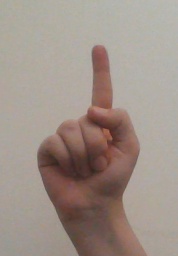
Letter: bb